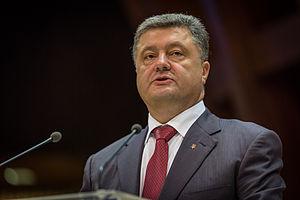
Visite officielle du Président de la République d’Ukraine Petro Porochenko au Conseil de l’Europe, Strasbourg 26 juin 2014.